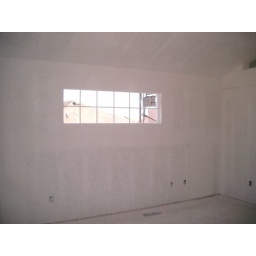
The side window above where the master bed will be (hopefully).